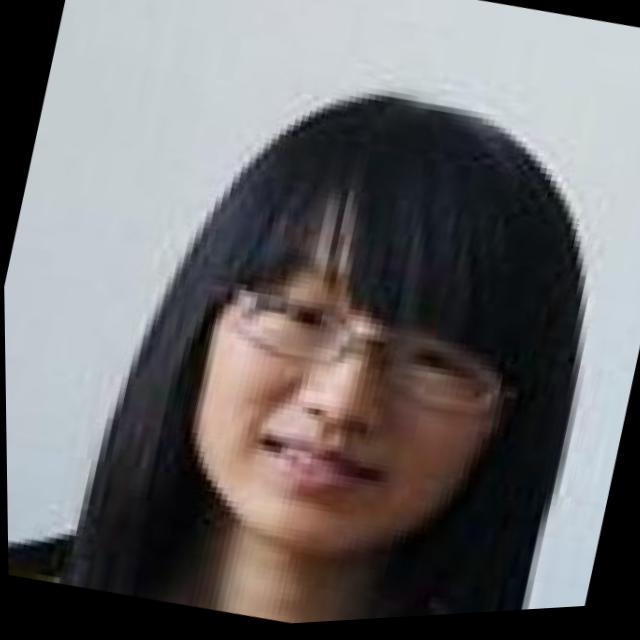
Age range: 13-20